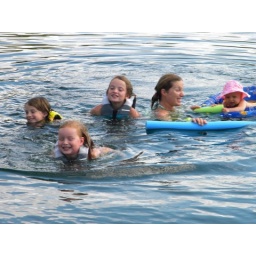
The girls in the lake